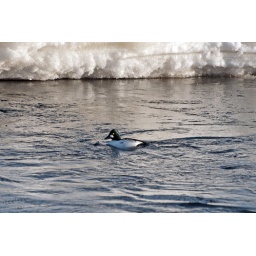
Only in wintertime we see these birds here in the river